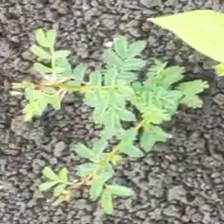
Weed species: Dwarf_cassia_(Chamaecrista pumila)